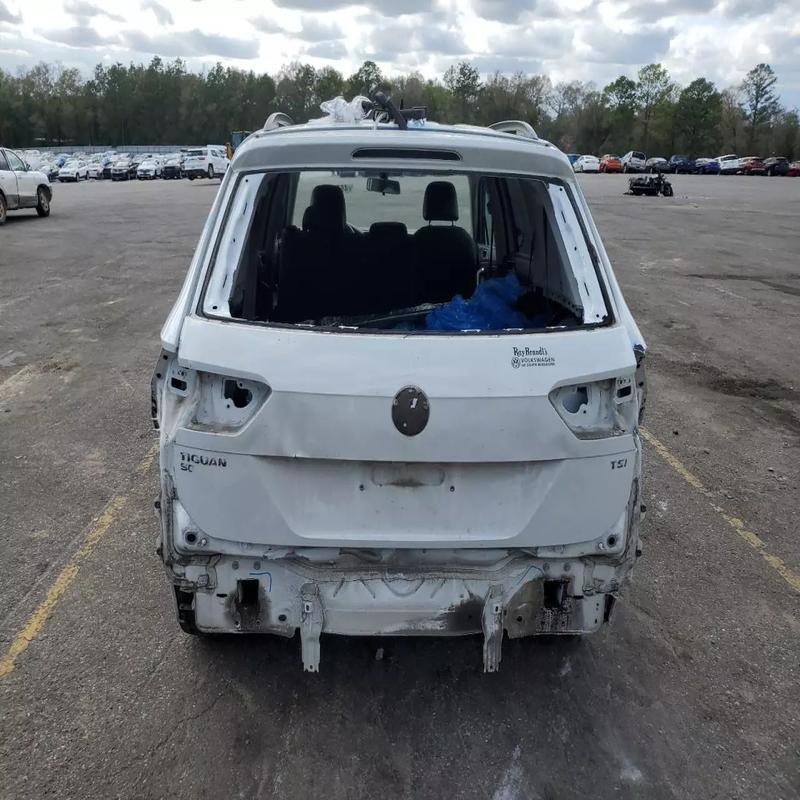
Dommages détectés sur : aile arrière droite, aile arrière gauche, pare-brise arrière, malle, feu arrière droit, feu arrière gauche, pare-choc arrière, plaque d'immatriculation arrière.
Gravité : majeur